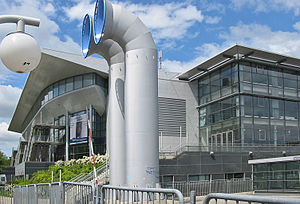
Sparkassen-Arena
Sparkassen-Arena / Ostseehalle i Kiel
Sparkassen-Arena i Kiel er blandt de største multifunktionshaller i Tyskland. Hallen blev indviet den 17. juni 1951, men var først helt færdig i 1952. I 2001 blev hallen udbygget og har nu plads til mere end 13.000 tilskuere. Før 2008 kaldtes hallen officiel Ostseehalle. For at gøre reklame for tyske sparekasser, blev arenaen i 2008 omdøbt til Sparkassen-Arena.